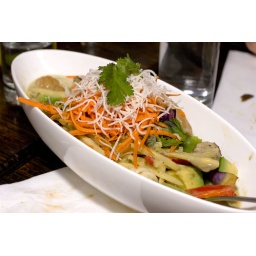
Marinated soy chicken breast, avocado, bamboo shoots, basil, bell pepper in green curry.